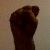
The image shows a hand gesture representing the letter 'S' in Indian Sign Language.